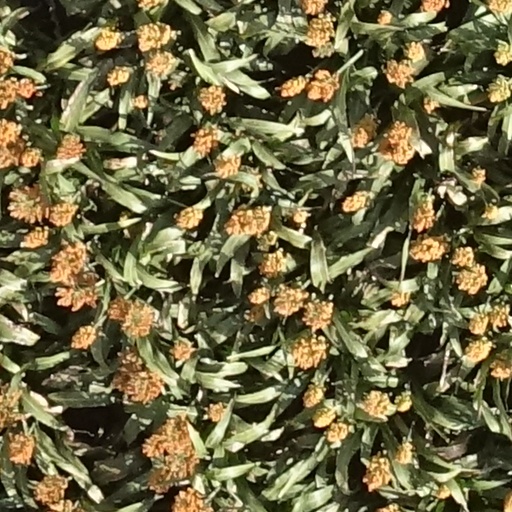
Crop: sorghum